List of tallest buildings in Ottawa–Gatineau

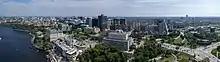
Downtown Ottawa's skyline in 2022, with Parliament Hill on the left.

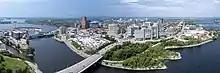
Downtown Gatineau's skyline in 2022, with the new Zibi neighbourhood on the left.

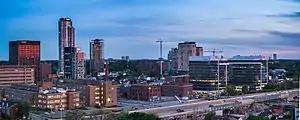
Little Italy's skyline in 2022, with Ottawa's tallest building, the Claridge Icon, on the left.

This list of the tallest buildings in the Ottawa—Gatineau urban area ranks buildings in Ottawa and its surrounding National Capital Region by height. Despite its size, Ottawa–Gatineau does not have many skyscrapers that exceed compared to similar sized Canadian cities, Edmonton and Calgary. Until 1965, buildings in Ottawa were limited to 45.5 metres (149 ft) so that the tall Peace Tower at the centre of the Parliament Buildings could dominate the skyline. The National Capital Region has a complicated system of protected view planes that are governed by the National Capital Commission and adhered to by the City of Ottawa and Ville de Gatineau. Protected view planes limit the height of buildings in certain areas of the downtown cores of Ottawa and Gatineau to protect the prominence of the Parliament Buildings.